Sport in Poland

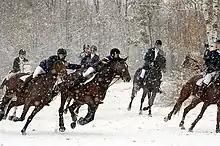
St. Hubertus race in Łódź, Poland

Many Polish champions died during WWII, many of them was murdered by the Nazis: Bronisław Czech, Helena Marusarzówna, Janusz Kusociński, Józef Noji, Dawid Przepiórka. Sport competitions for Poles were illegal under the Nazis, although sometimes organized in the camps. One such story of a Polish boxer Tadeusz Pietrzykowski imprisoned in Auschwitz and Neuengamme was filmed in 1962 as "The Boxer and Death". Football matches were organized in many Nazi camps including Auschwitz, generally between prisoners but allegedly at least once the "Sonderkommandos" fought against the SS wardens.